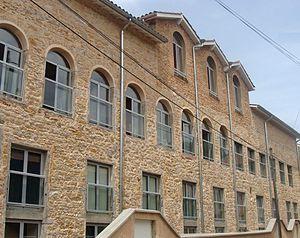
Neuville-sur-Saône (Rhône)
Neuville-sur-Saône est une commune française, située dans la métropole de Lyon, en région Auvergne-Rhône-Alpes.